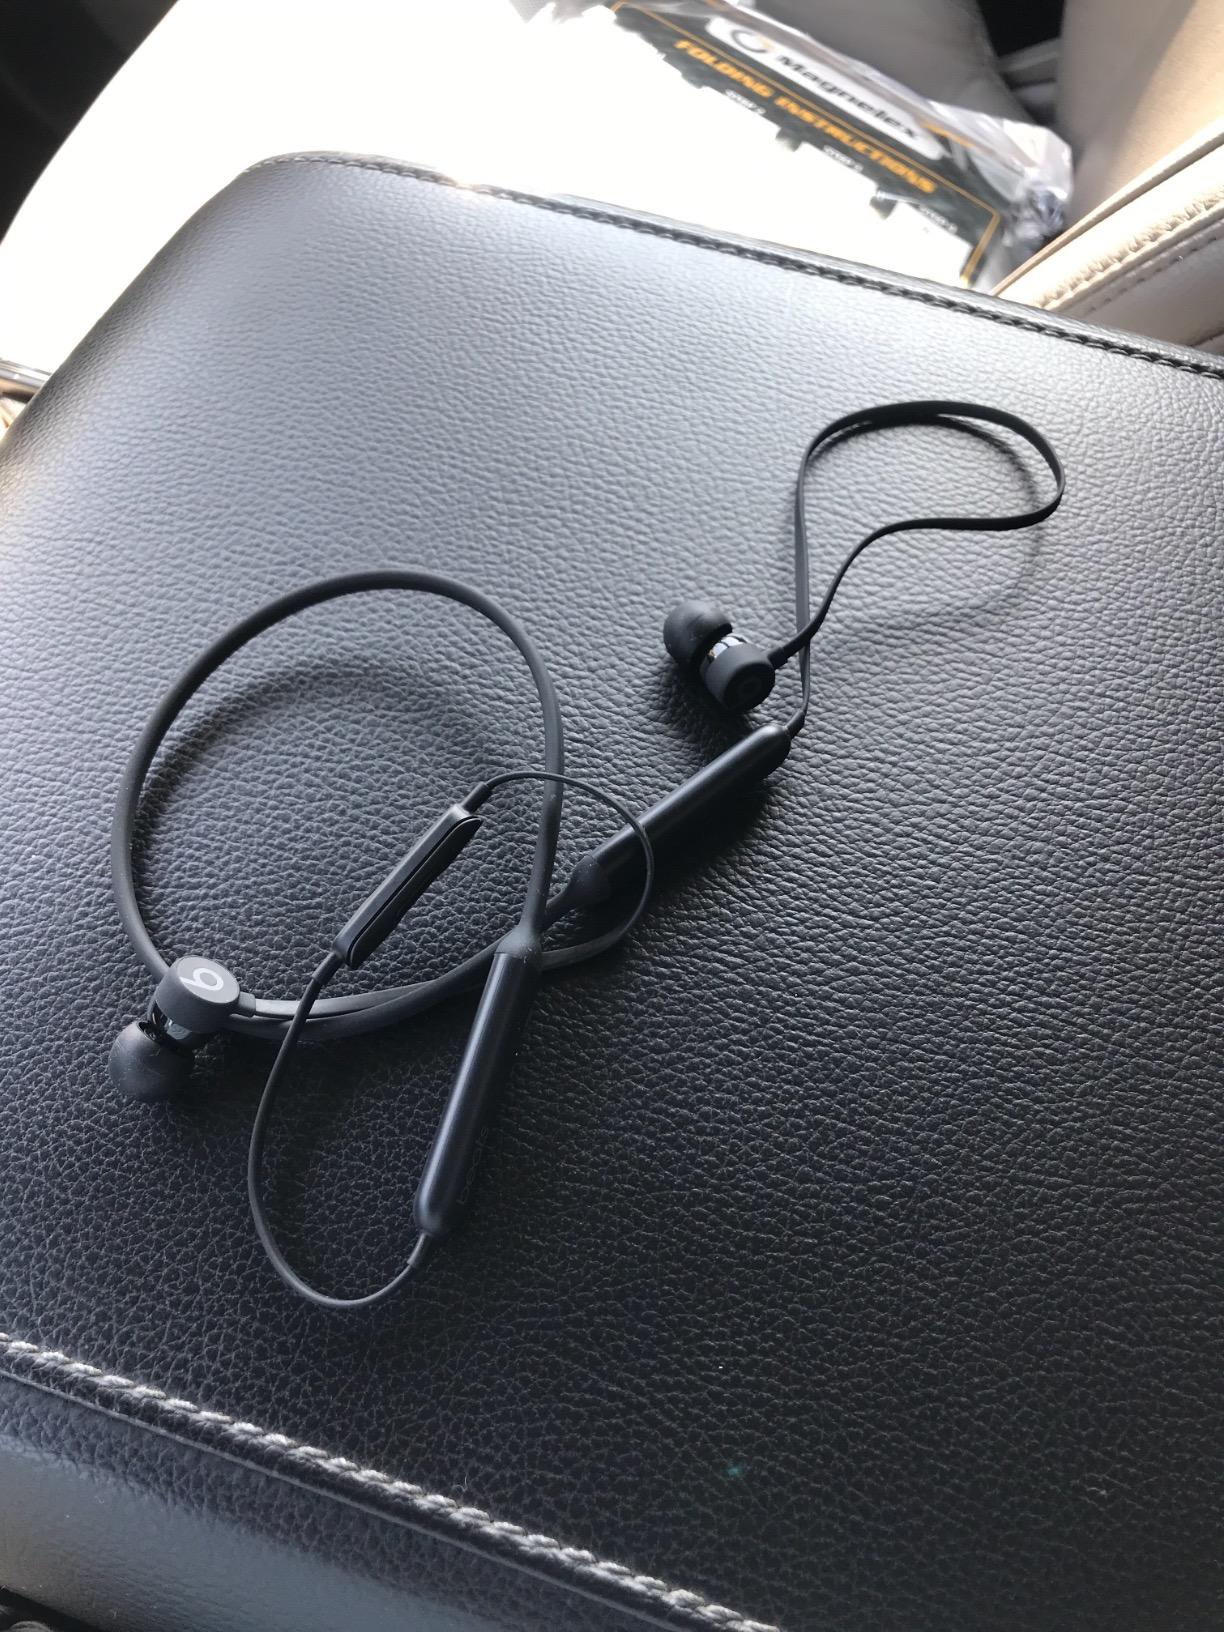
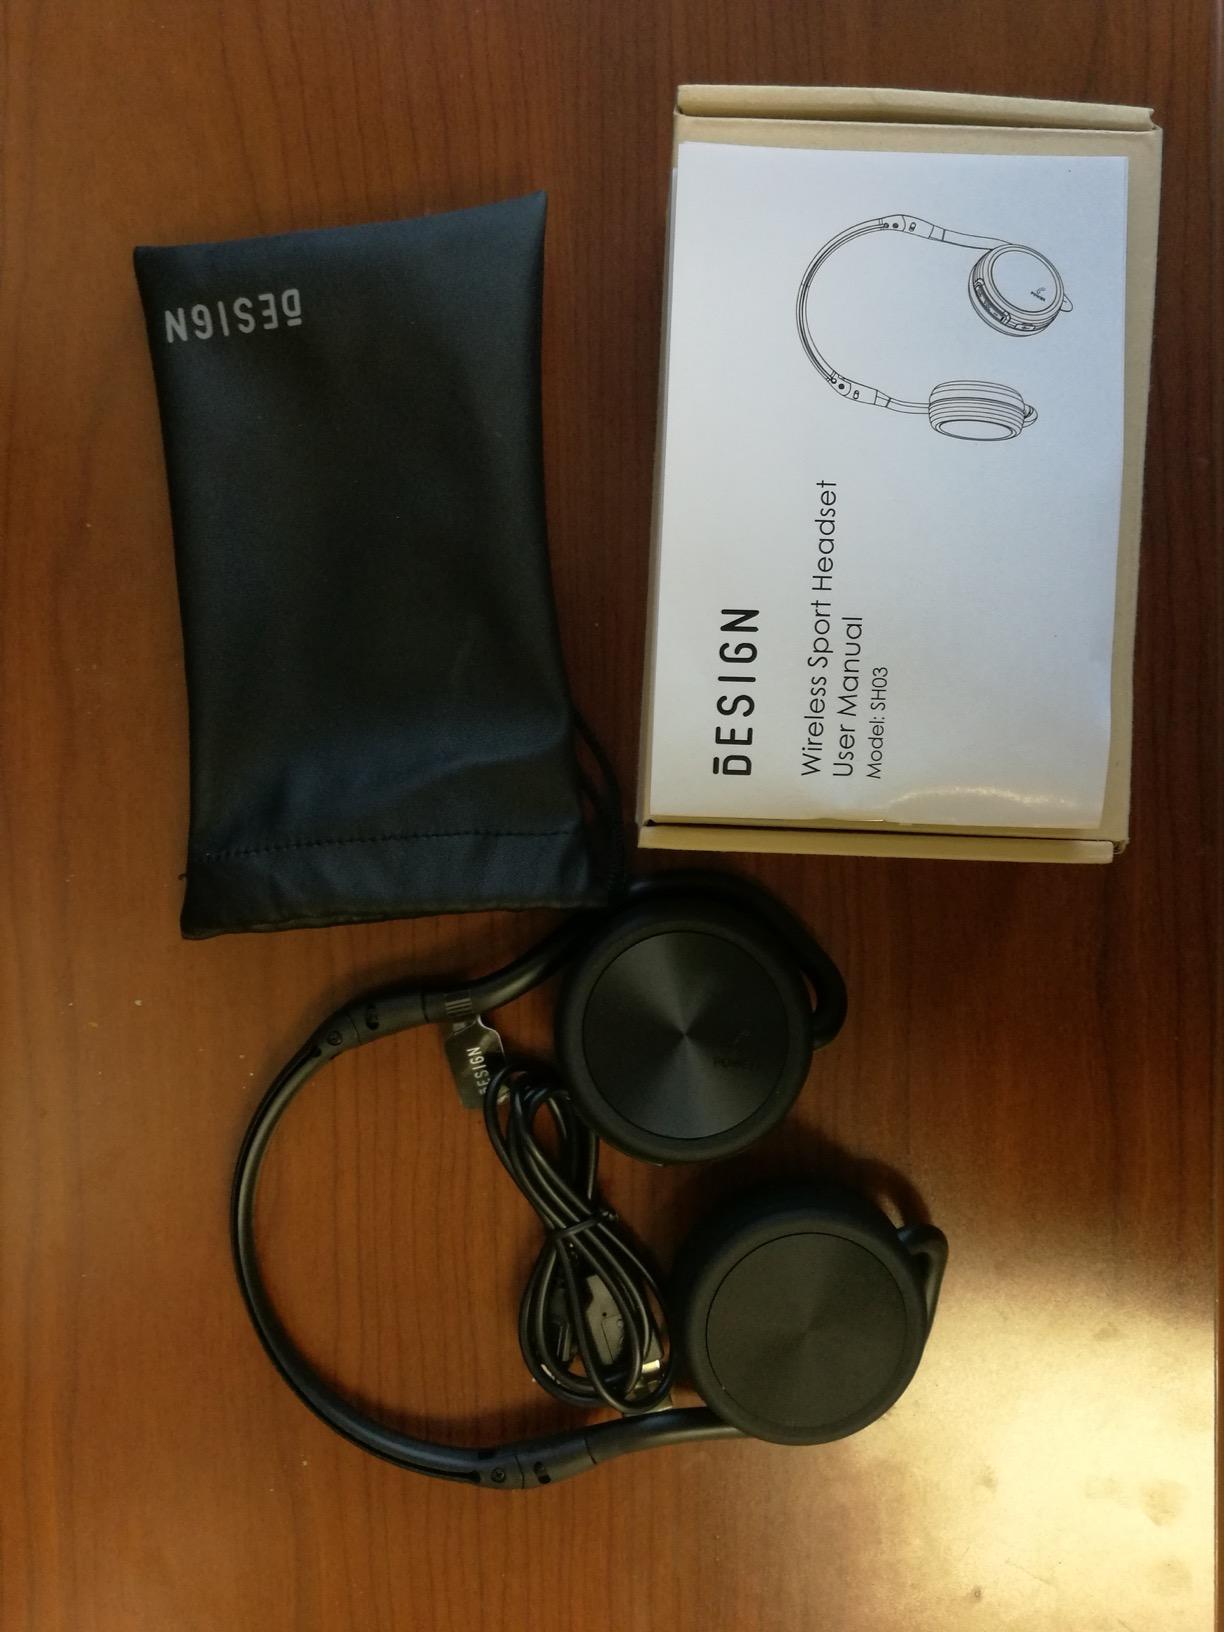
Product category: headphones
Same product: no